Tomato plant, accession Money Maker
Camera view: bottom (45 deg); turntable rotation: 0 degrees
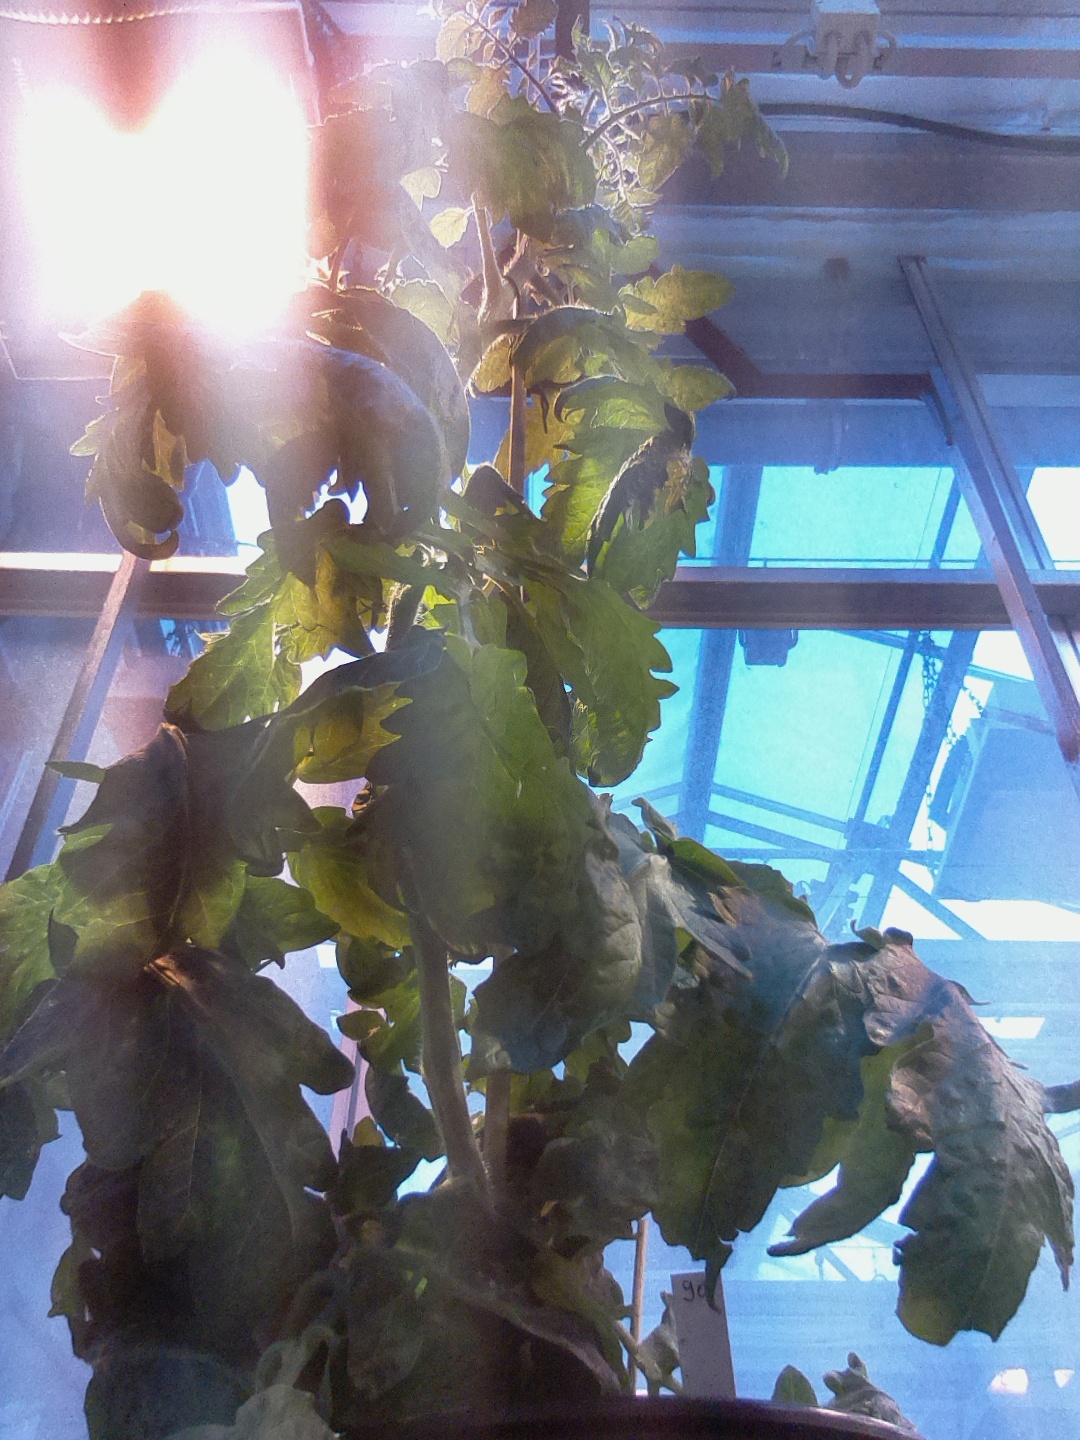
BBCH growth stage 67: Full flowering, 70%-80% of flowers open, more petals falling